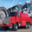
Label: truck